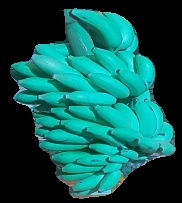
Variety: elakki-bale
Grade: grade2